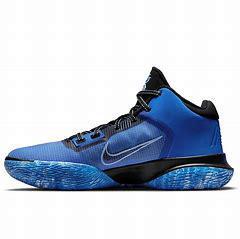
Brand: Nike
Model: Kyrie Flytrap 4